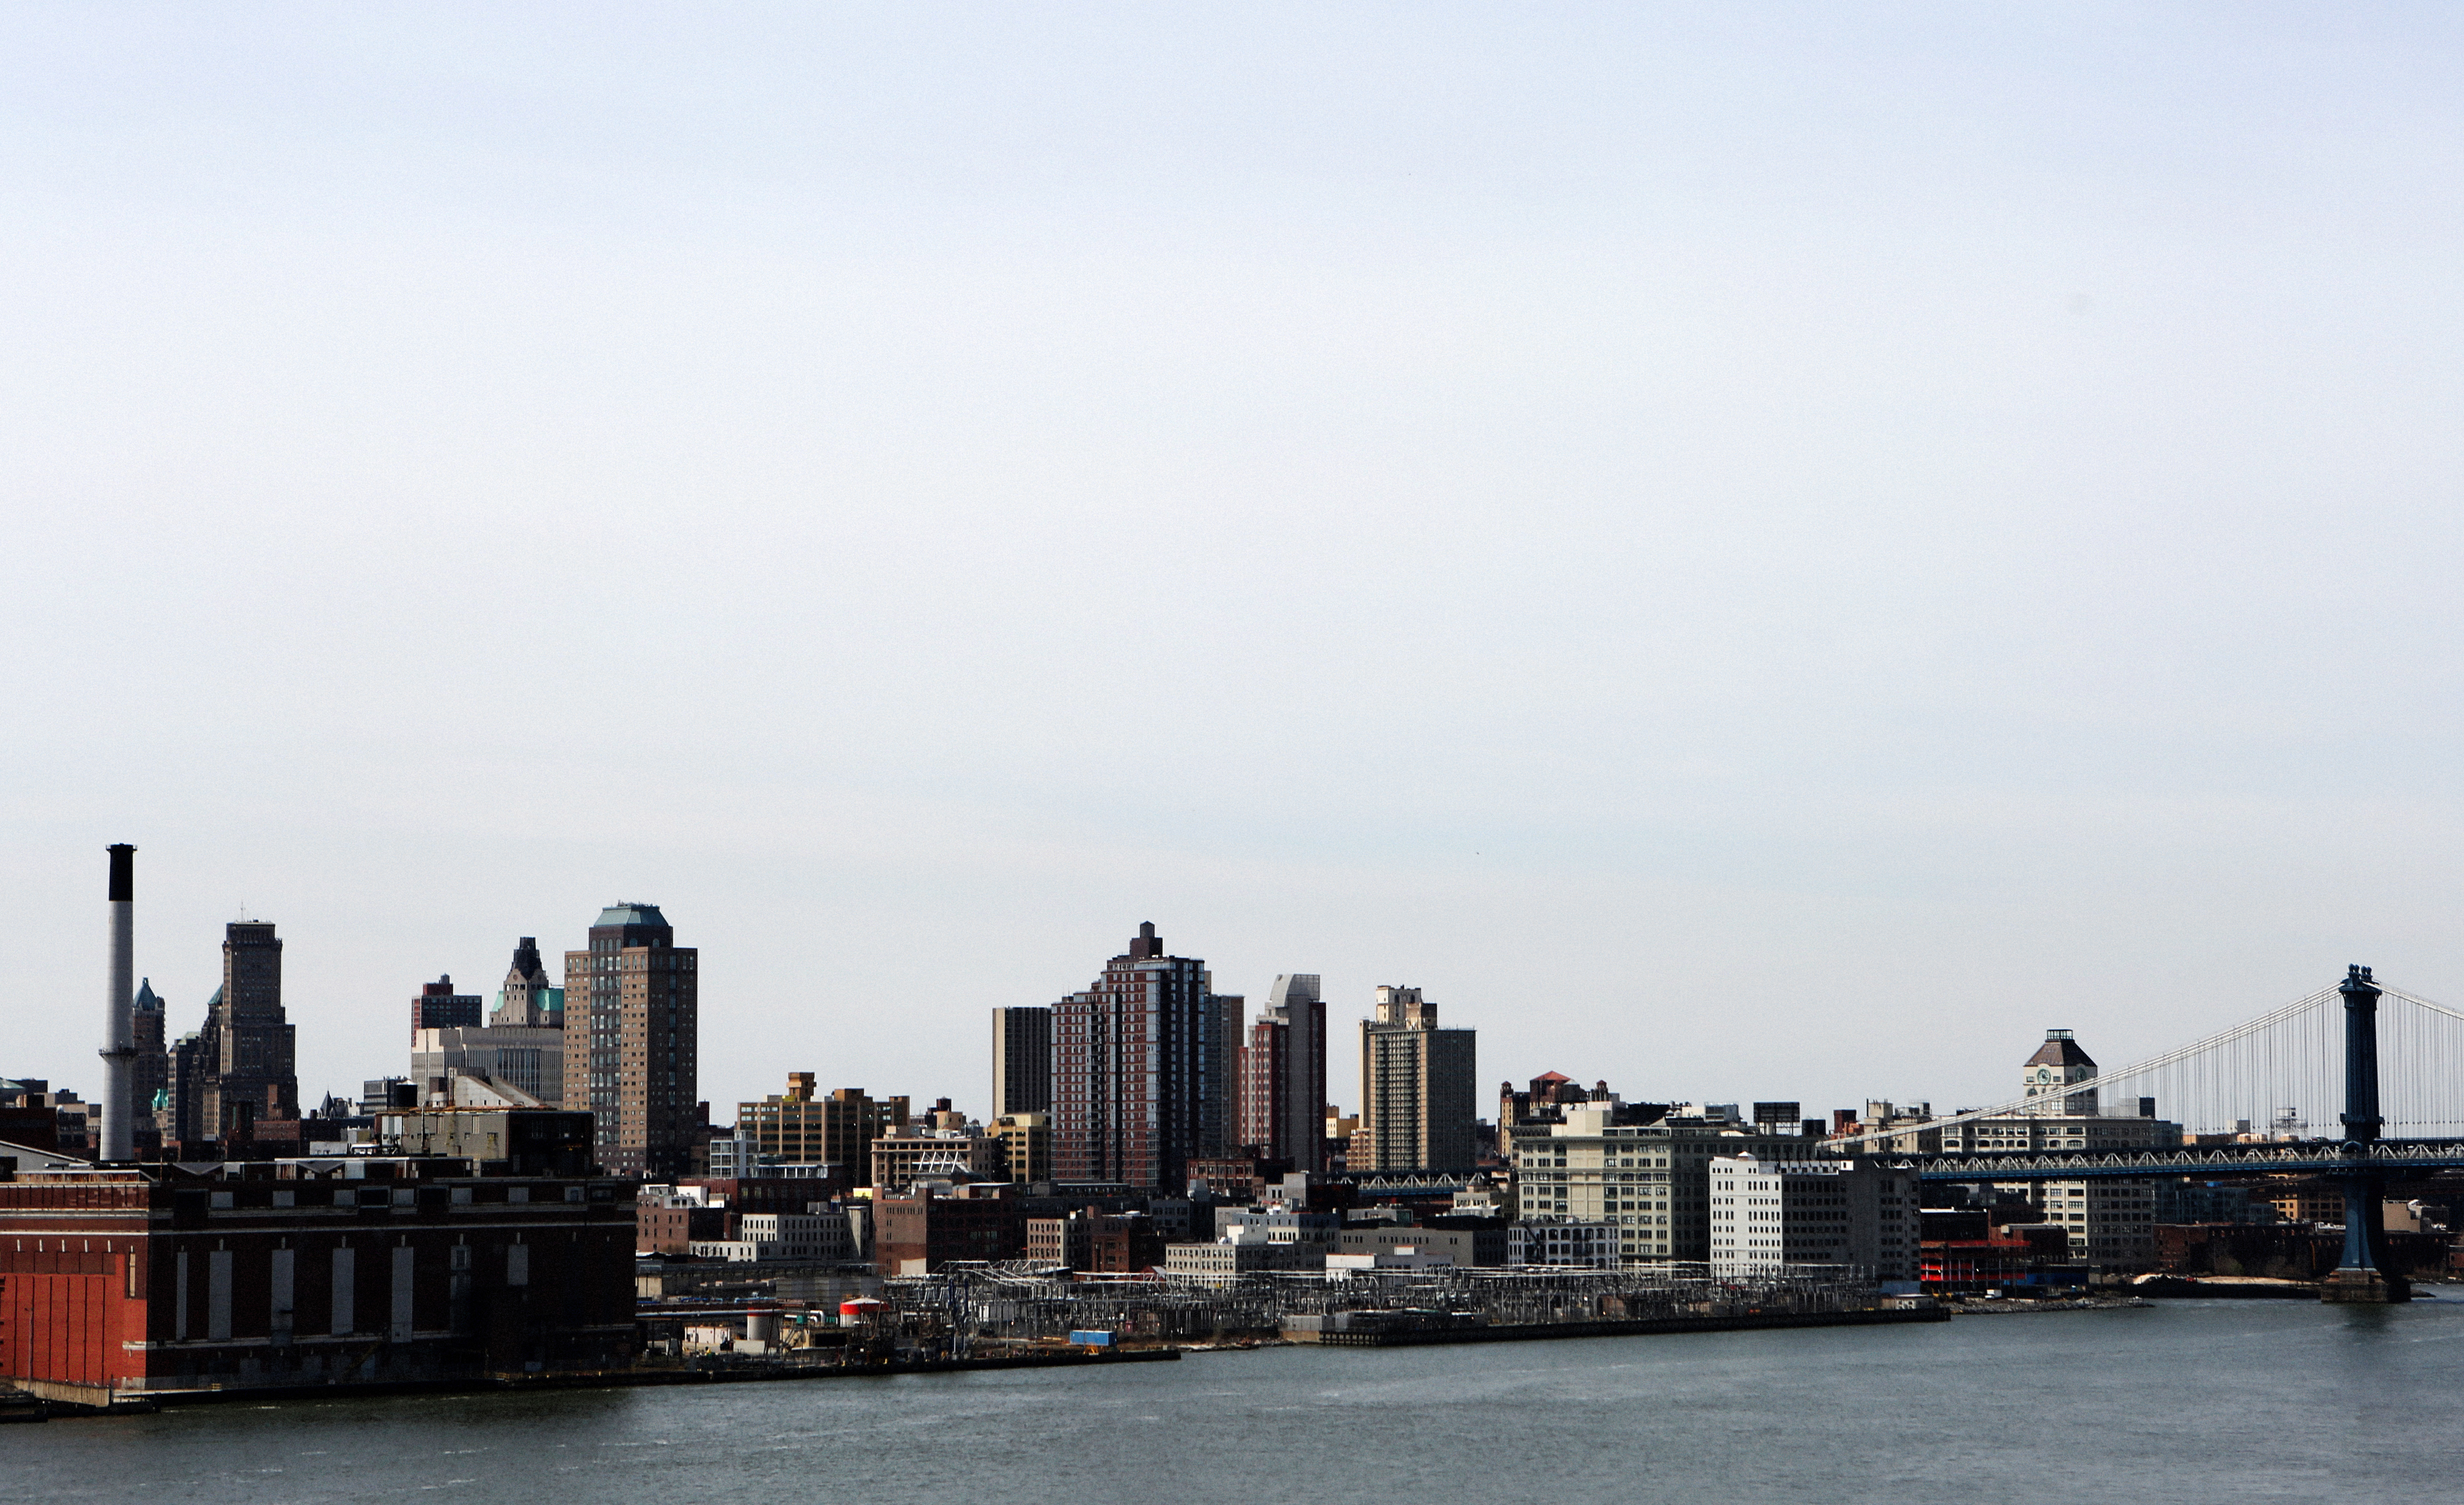
sea, coast, horizon, skyline, city, skyscraper, river, cityscape, panorama, downtown, dusk, vehicle, bay, harbor, brooklyn, tower block, high rises, urban area, geographical feature, human settlement, atmosphere of earth